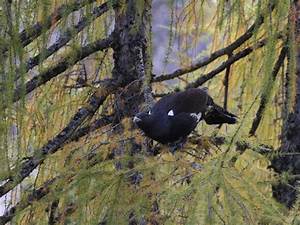
Label: gallina